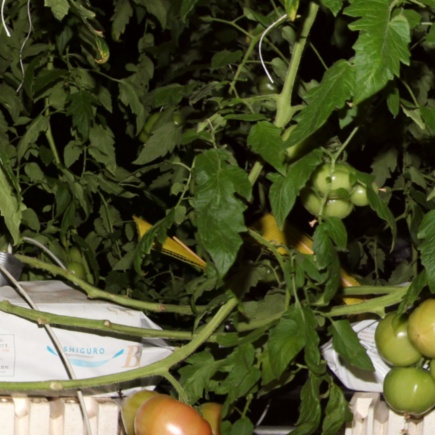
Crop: tomato